Jovan Divjak

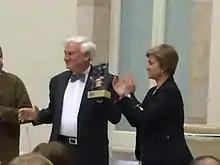
Divjak receiving the "Peace Builders" Award in the Parliament of Catalonia from Anna Simó in Barcelona, 17 March 2014.

Divjak was the executive director of OGBH ("Obrazovanje Gradi BiH": "Education builds Bosnia and Herzegovina"), which he co-founded. The association's goals were to help children whose families were victims of the war.